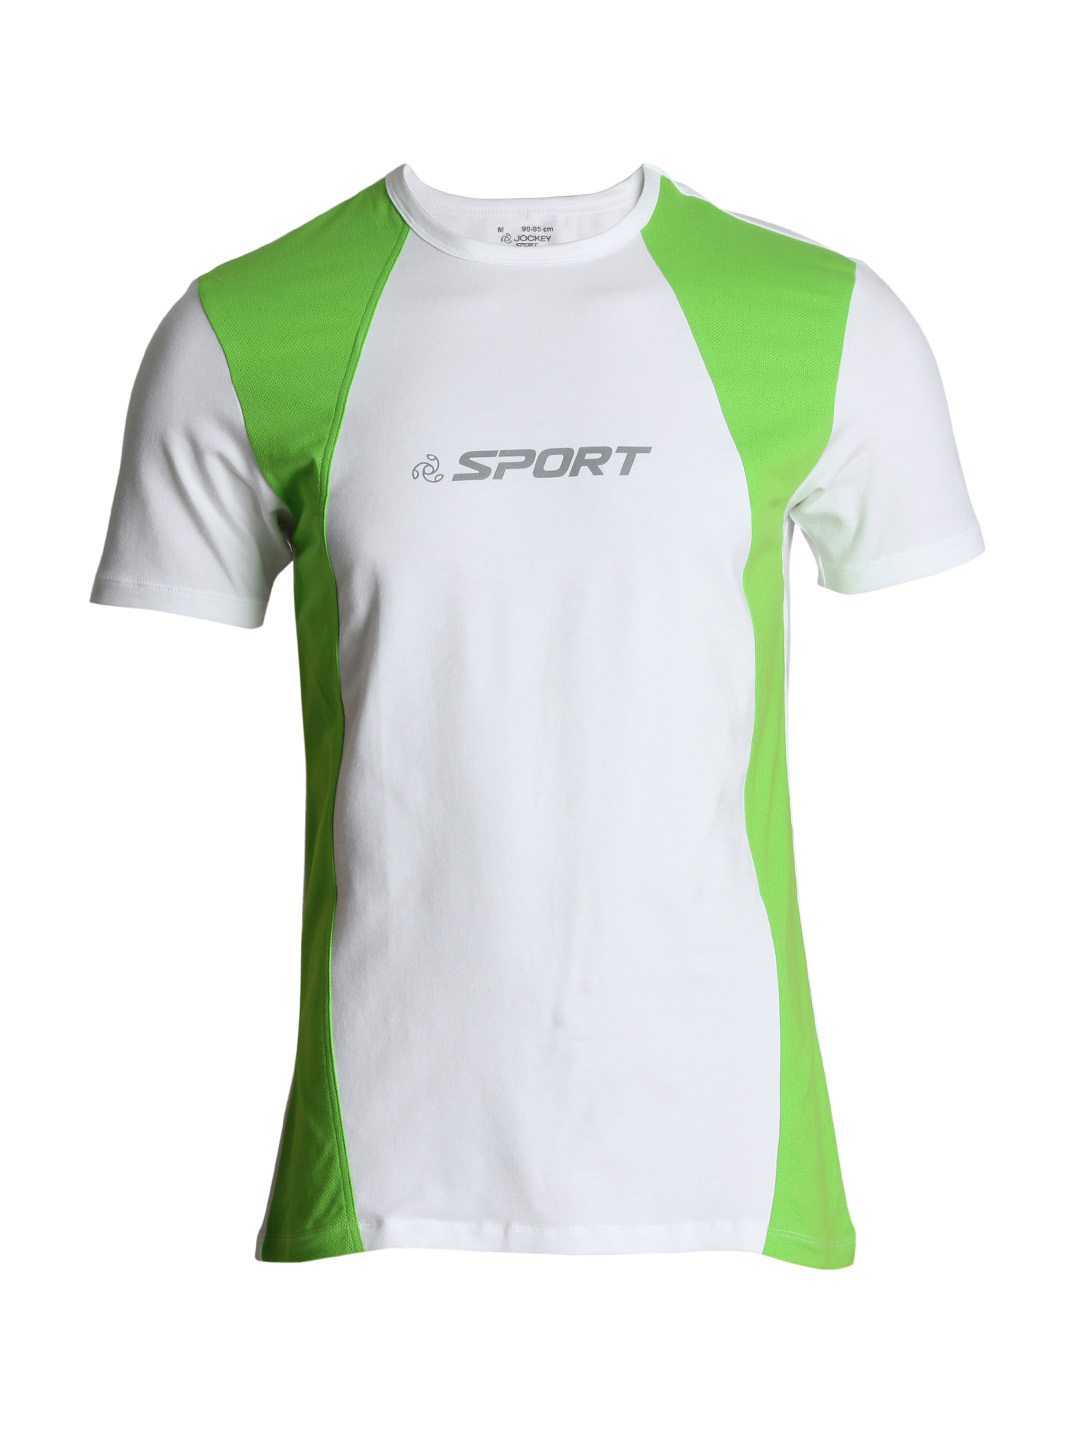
Jockey Men White Innerwear Vest
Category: Apparel / Innerwear / Innerwear Vests
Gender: Men
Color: White
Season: Summer 2016
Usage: Casual